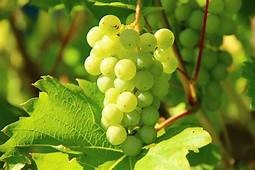
Label: grape